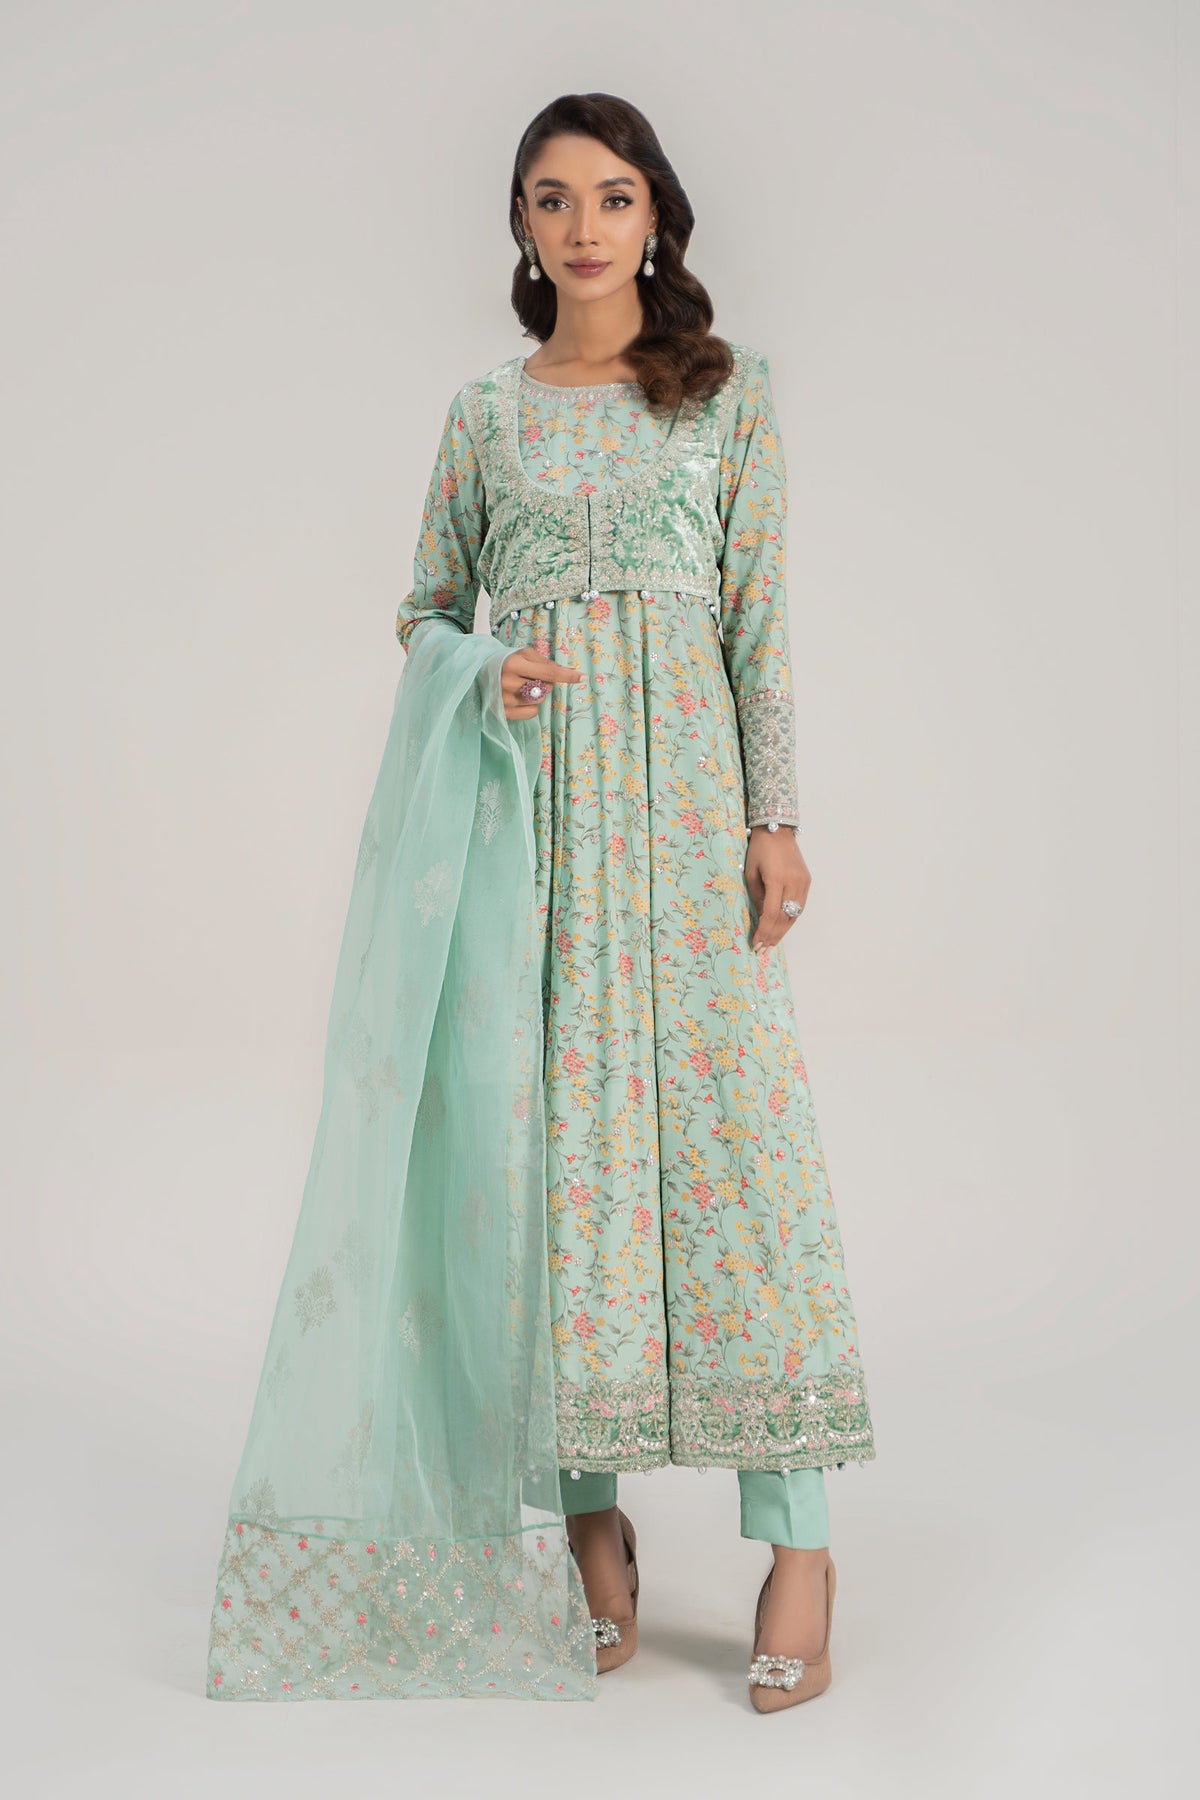
mint embroidered salwar suit